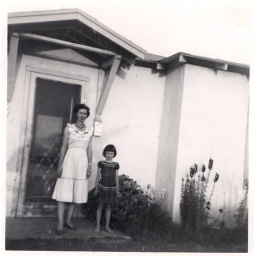
My grandmather and my mom standing in front of their house in Phoenix, Arizona. Around 1952.